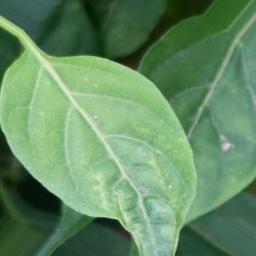
Label: healthy